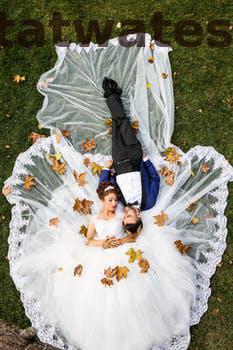
Label: Watermark